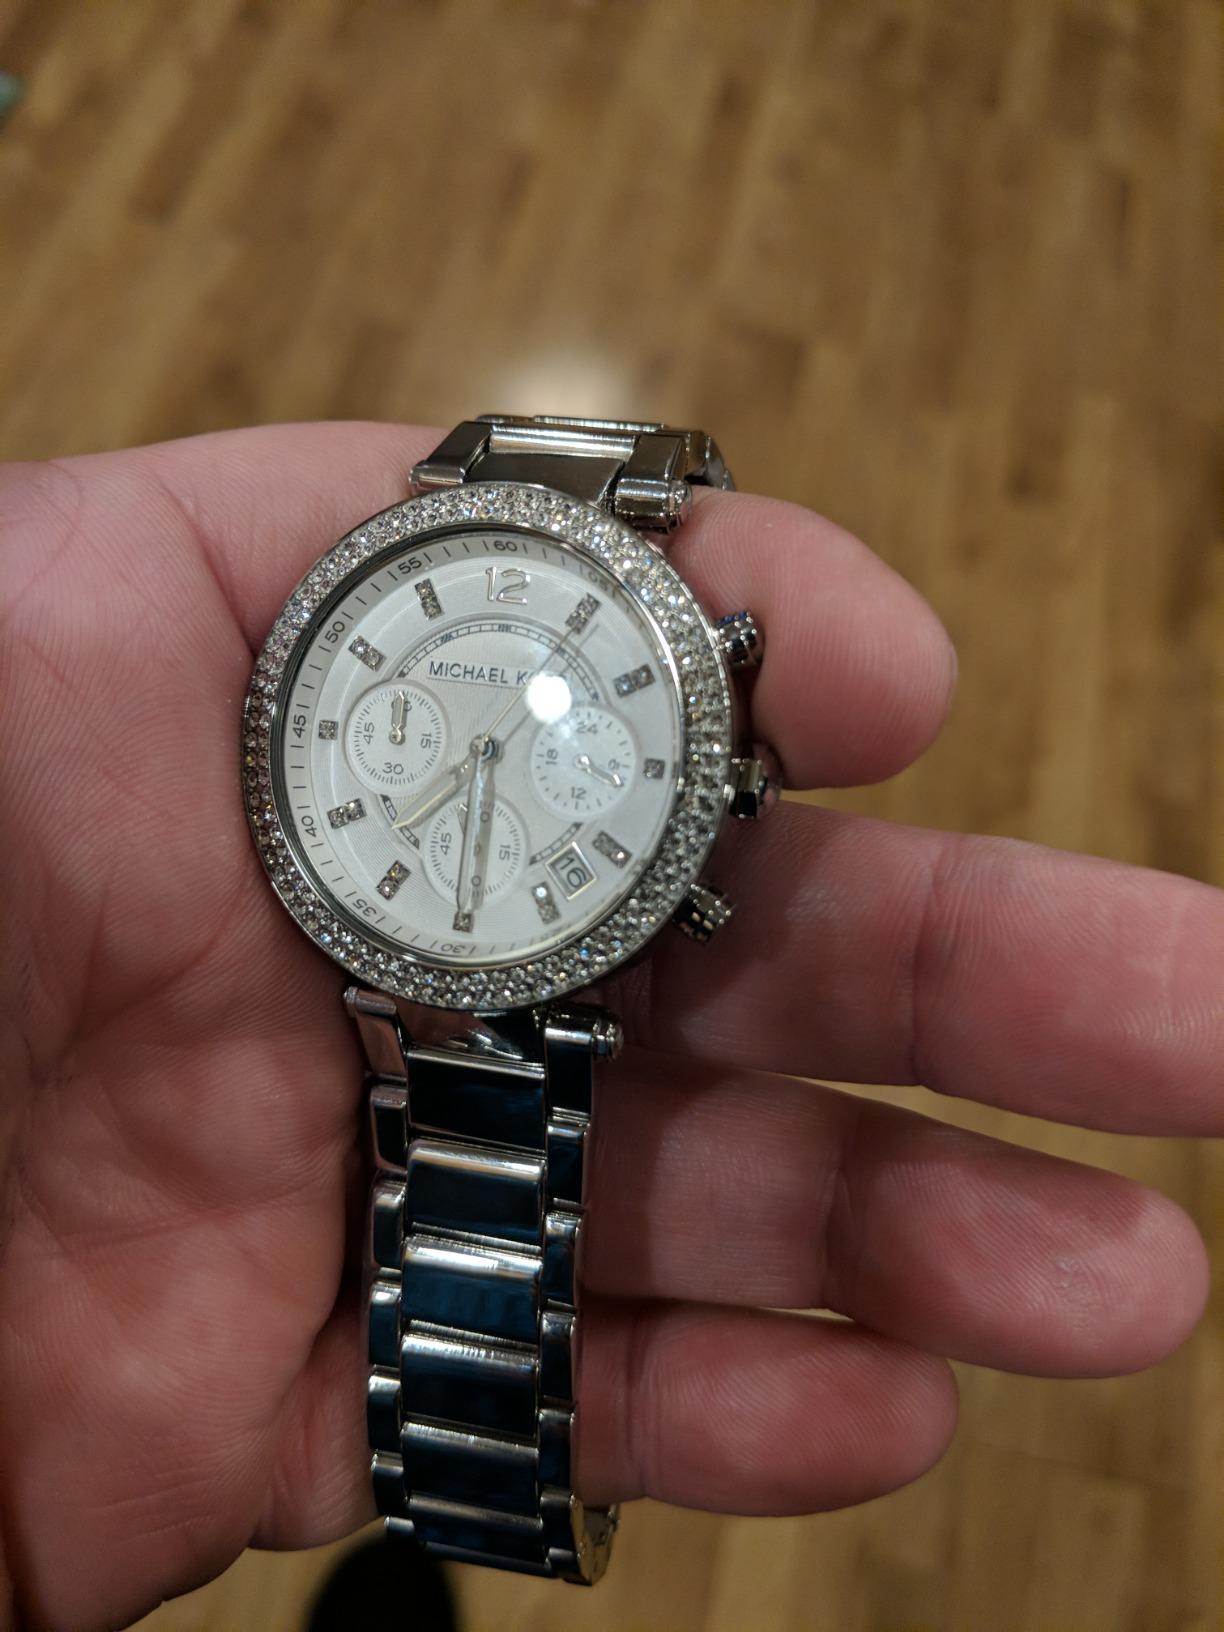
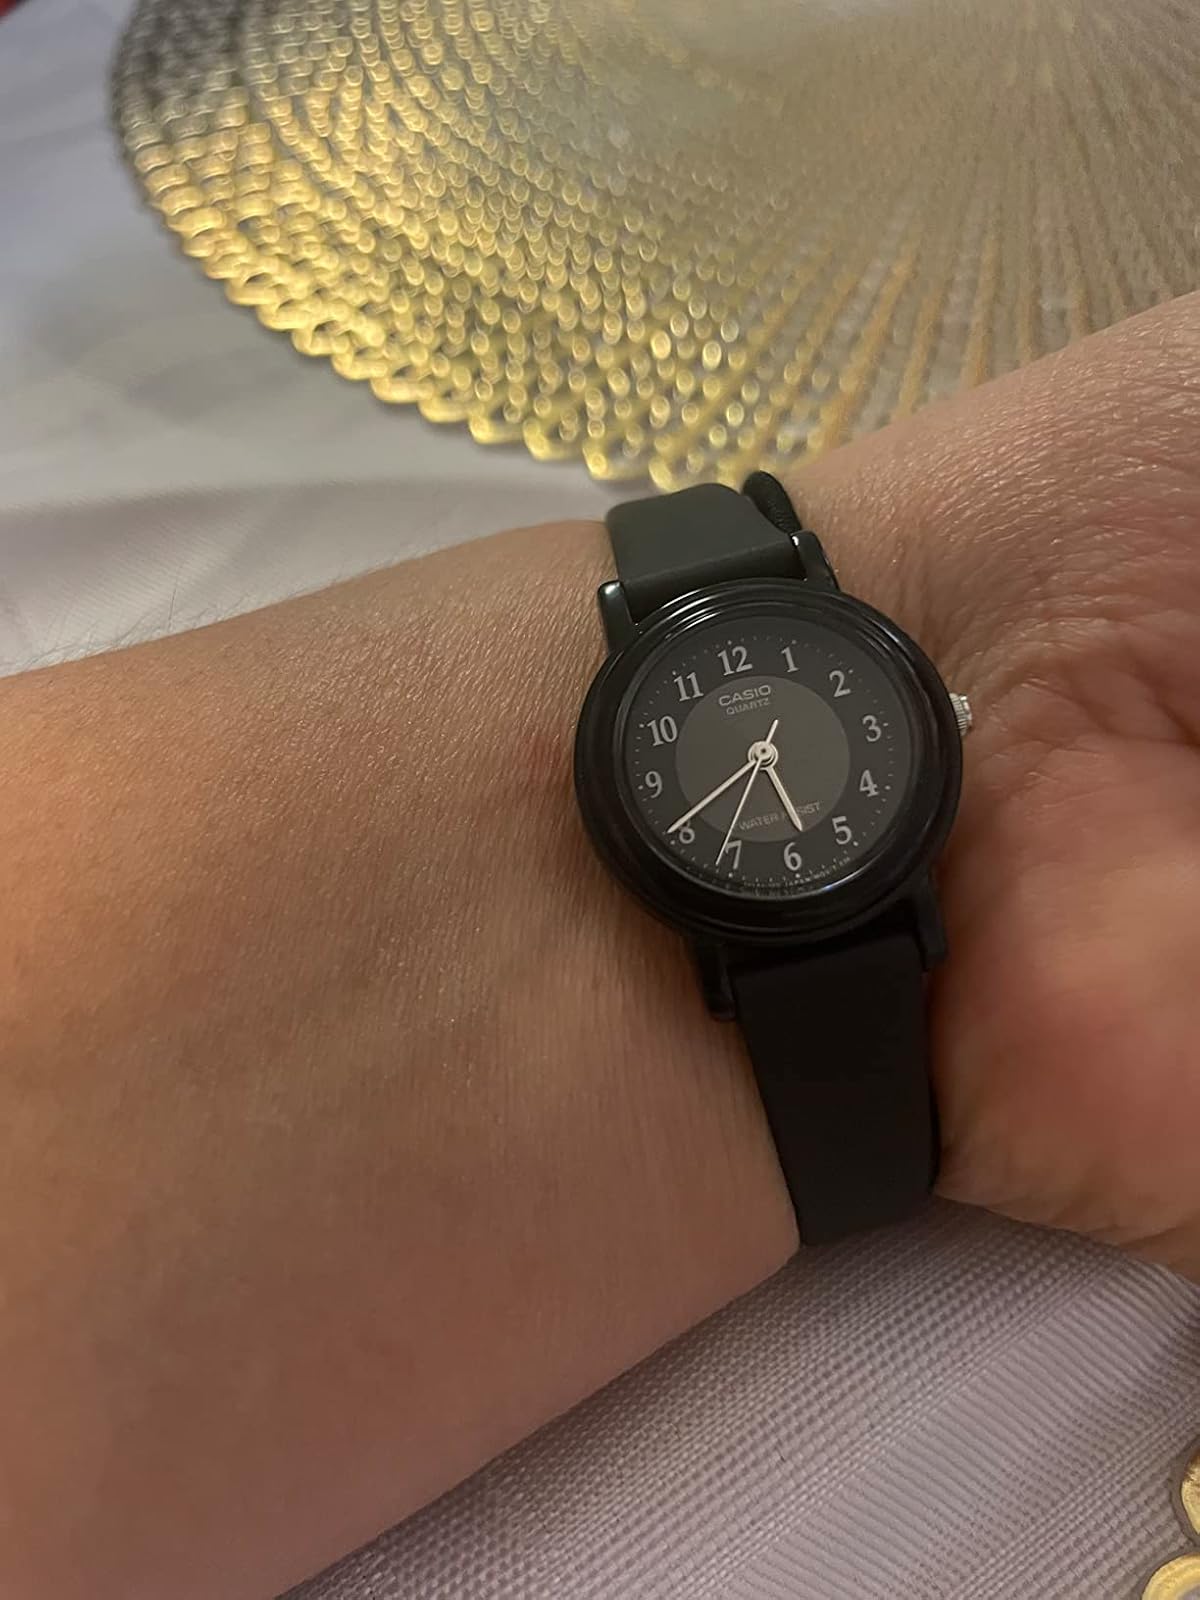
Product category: accessories_watch
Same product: no